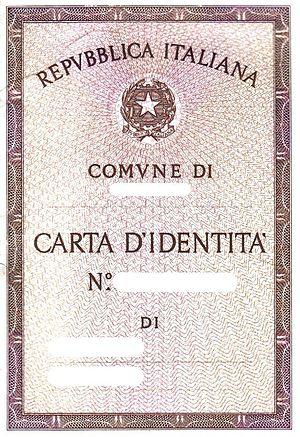
Carte d'identité italienne